Brunost

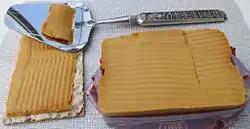
with crispbread and cheese slicer

is a family of cheese-related foods made with whey and milk and/or cream. The main ingredient, whey, is a byproduct of the cheese making process; it is what is left when the cheese is removed from the milk. Therefore, is not technically cheese. However, it is produced by cheese makers, and is sold, handled and consumed in the same way as cheese. Therefore, it is generally regarded as a cheese. The texture is firm, but slightly softer than Gouda cheese, for example, and lends itself well to cutting and shaping. It does not crumble like hard cheeses. The taste is sweet, and best described as caramel-like, but with a tang that is more noticeable in the variants that contain goat's milk. The variant ('true goat's cheese') contains only whey and goat's milk, and has an intense, chèvre-like taste that cuts the sweetness.